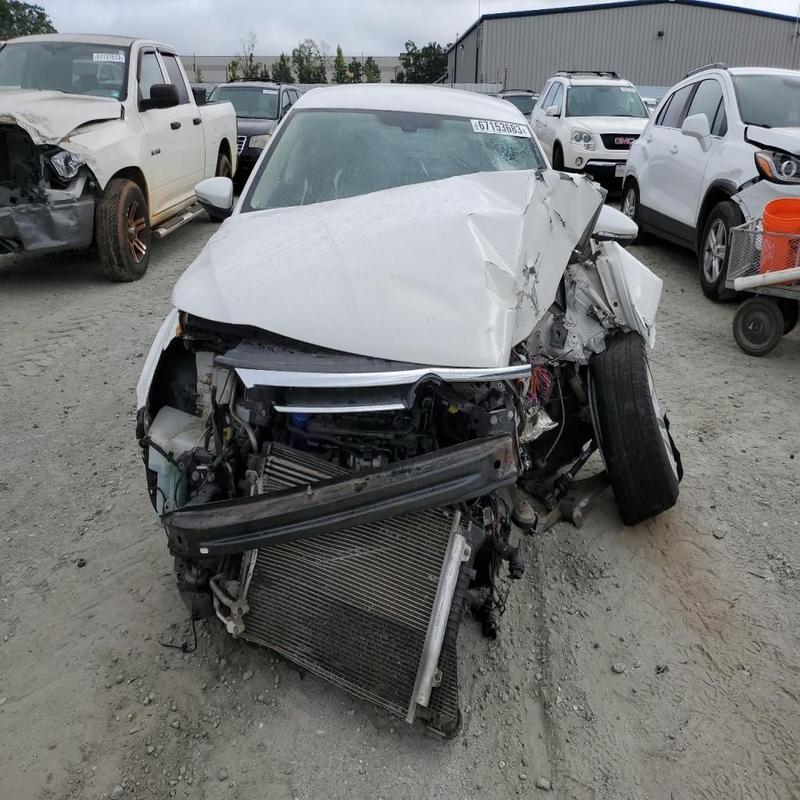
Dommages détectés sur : plaque d'immatriculation avant, pare-choc avant, feu avant droit, feu avant gauche, capot, aile avant gauche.
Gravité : majeur